Convergence (2015 film)

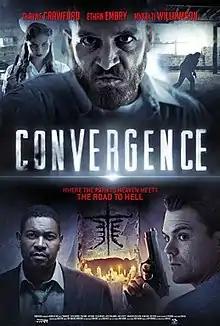

Convergence is a 2015 American horror film written and directed by Drew Hall. It stars Clayne Crawford as a police detective who, after being caught in an explosion, is sent to recover at a nearly-empty hospital that may be haunted. Ethan Embry and Mykelti Williamson co-star. It premiered at the FirstGlance Film Festival in April 2015 and was released in the United States on February 5, 2016.